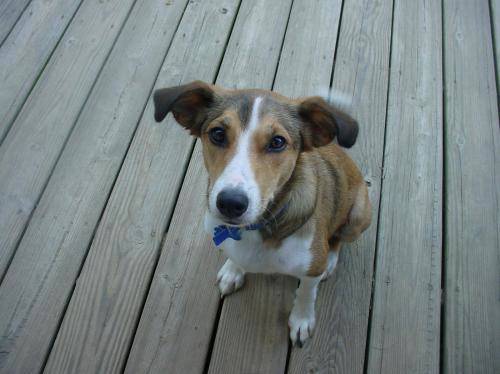
Label: dog